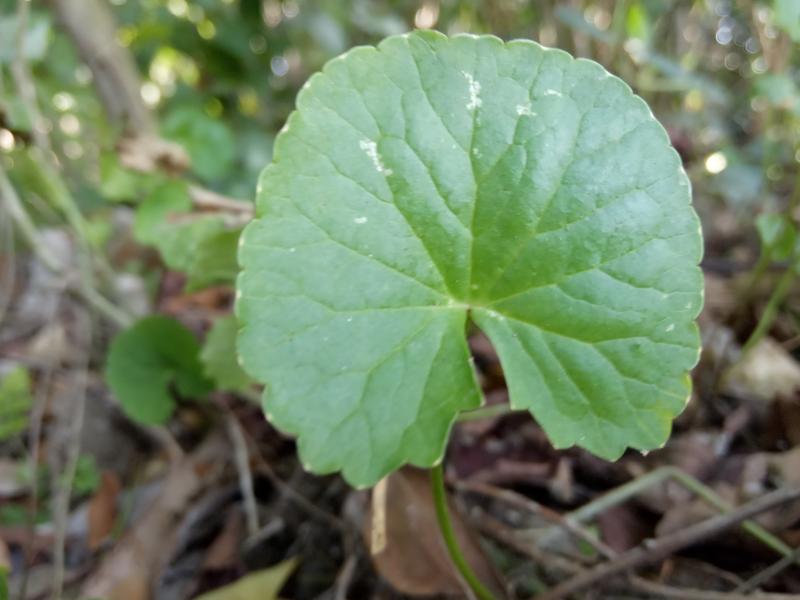
Weed species: Centella asiatica